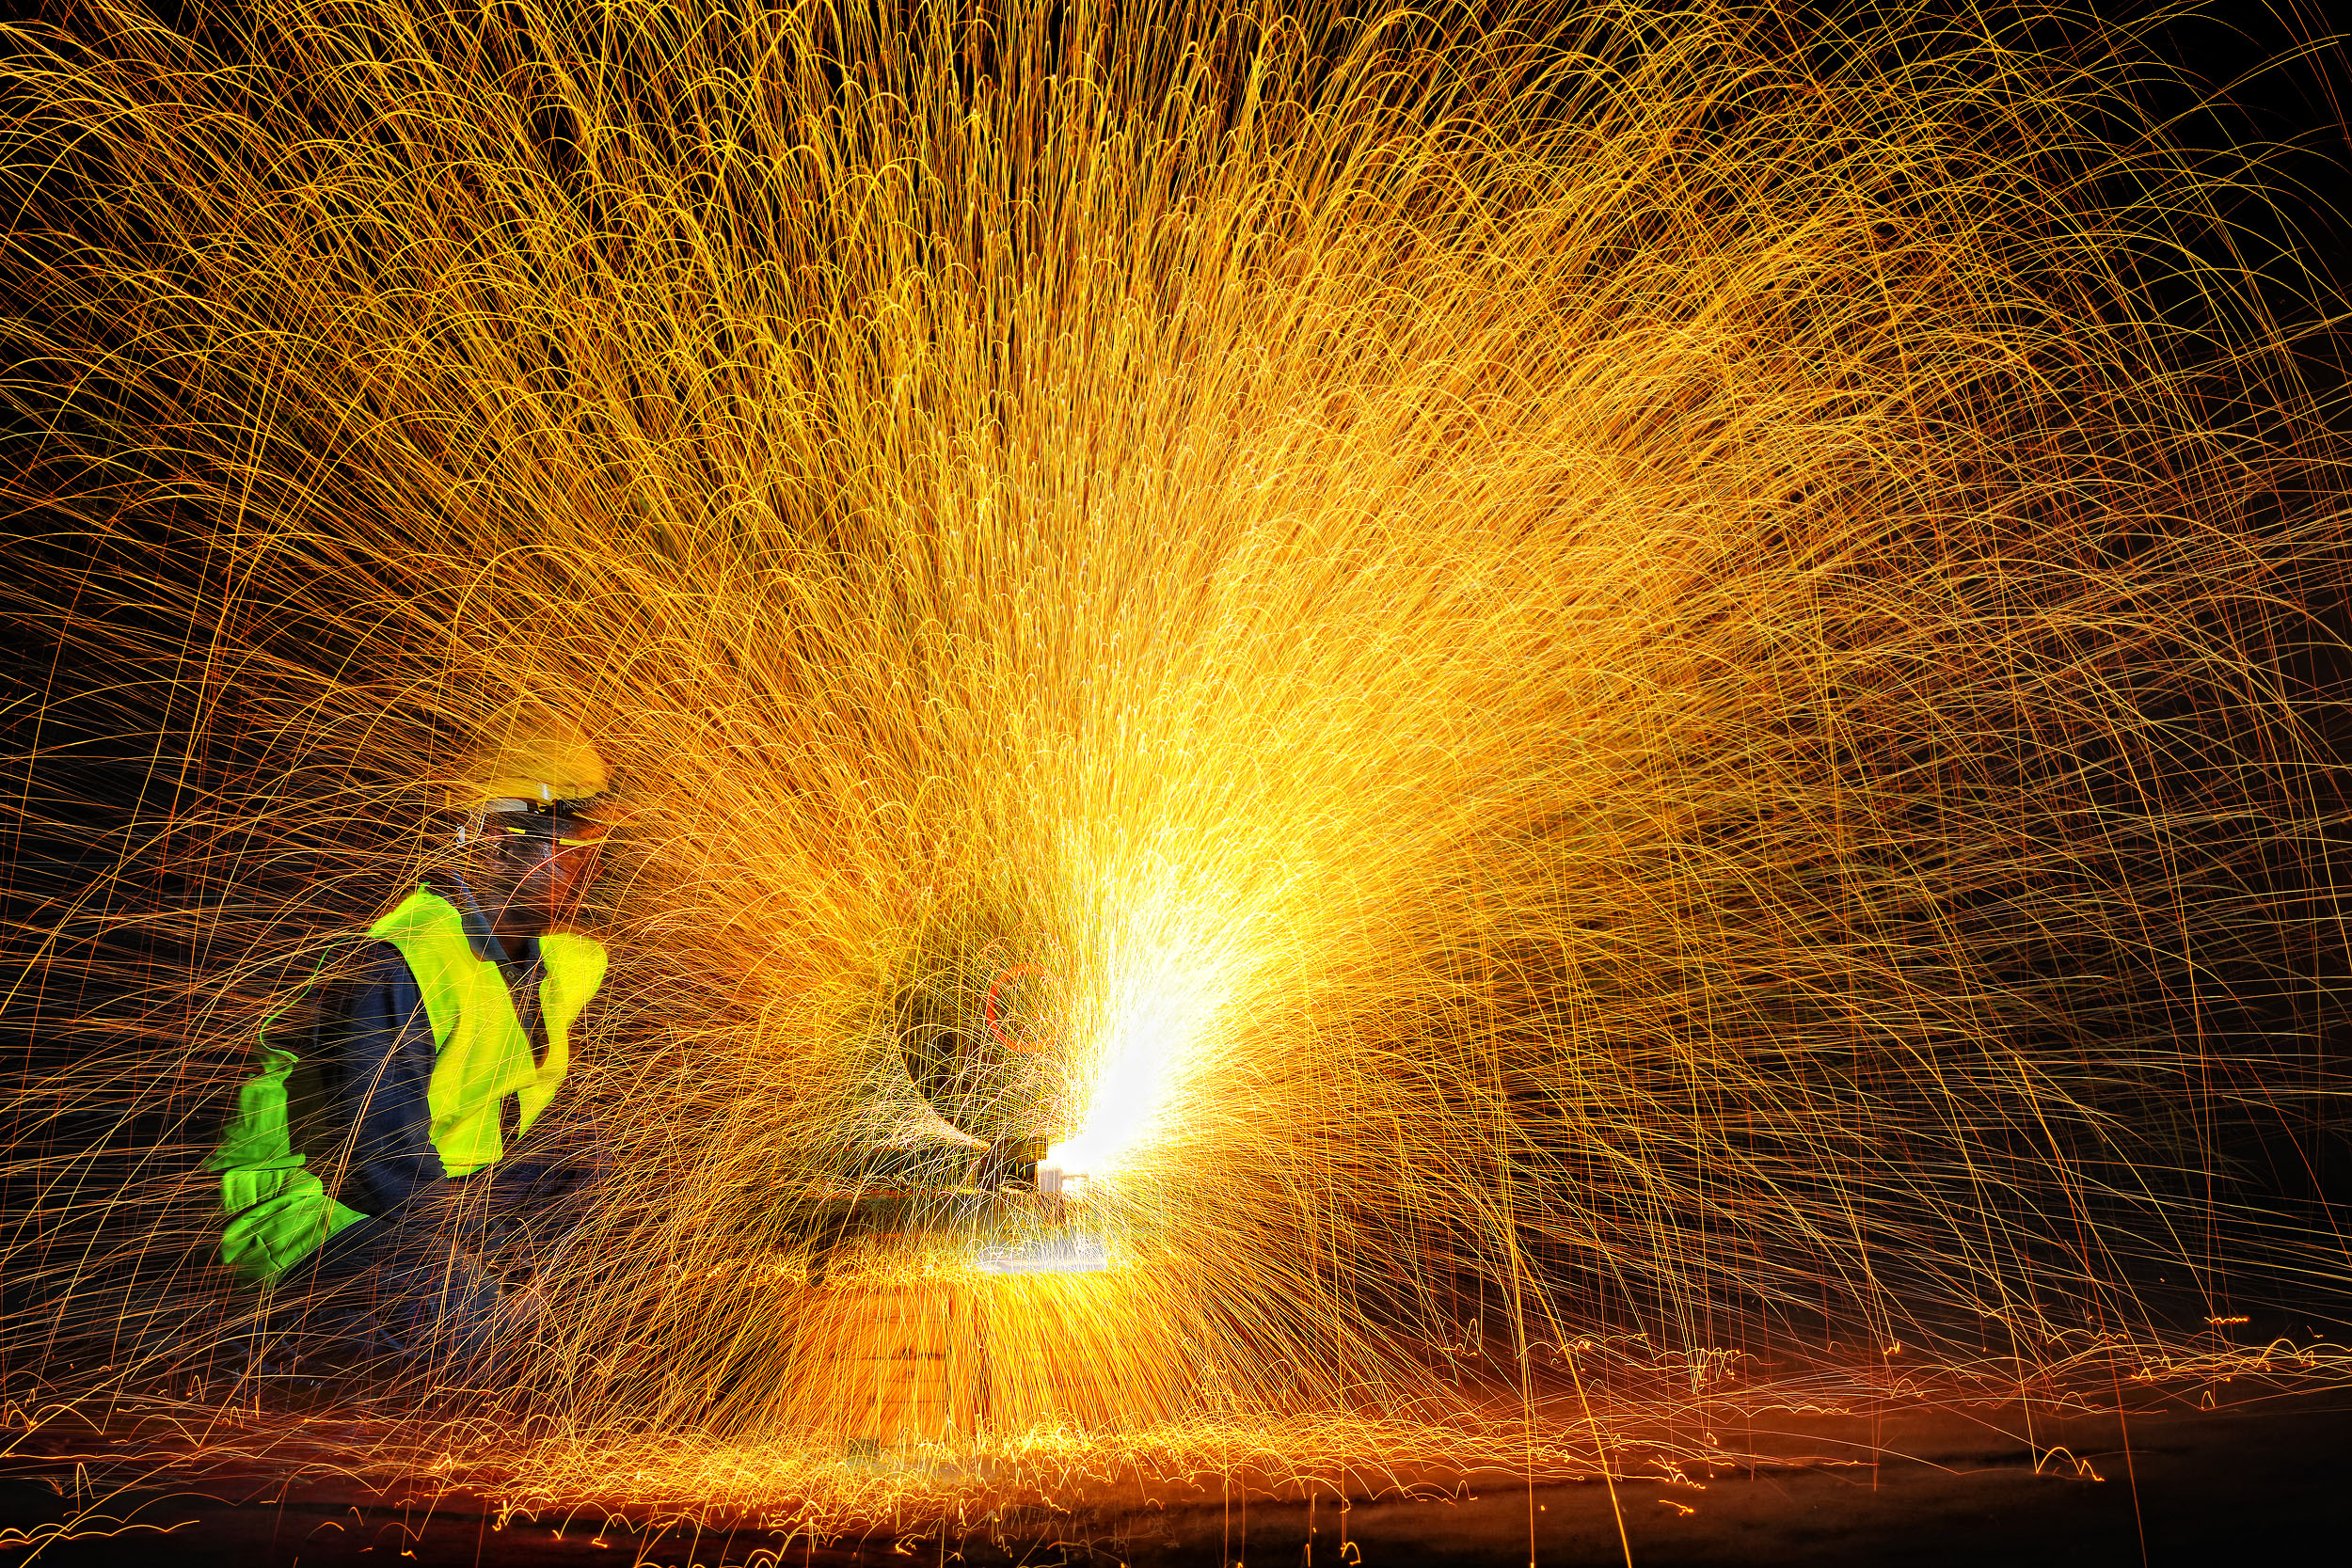
work, nature, yellow, light, night, lighting, grass family, darkness, grass, sky, evening, computer wallpaper